Religion in Malta

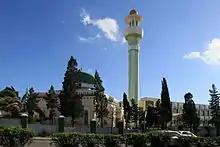
Mariam Al-Batool Mosque in Paola

Pope John Paul II made three pastoral visits to Malta: twice in 1990 and once in 2001. In his last visit he beatified three Maltese people: George Preca (who was then canonised in 2007), Nazju Falzon and Adeodata Pisani.